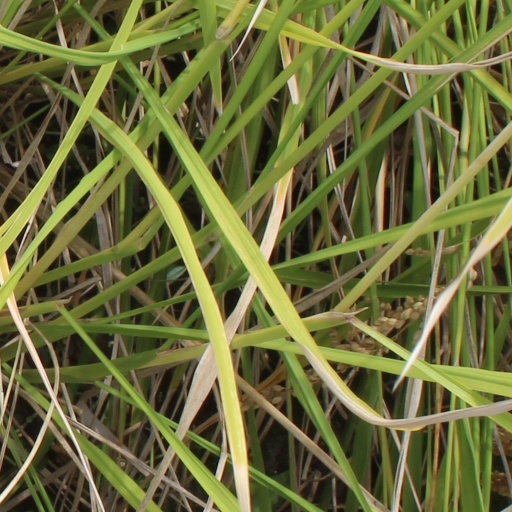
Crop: rice